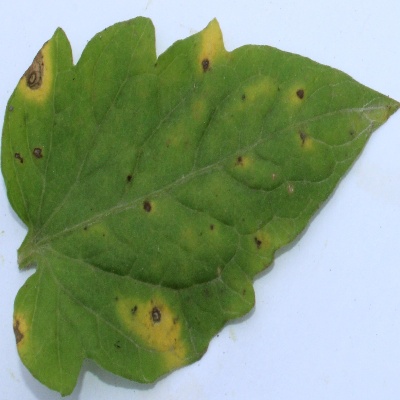
Crop: Tomato
Condition: septoria leaf spot